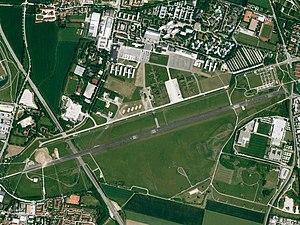
Neubiberg Air Base est une ancienne base de l'United States Air Force et de la Luftwaffe située au sud de Munich en Allemagne.